Rupert Blue

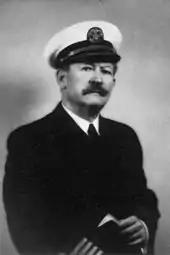
Rupert Blue during his tenure as US Surgeon General

After the United States officially entered World War I on 3 April 1917, Blue oversaw a dramatic short-term expansion of PHS duties without the benefit of increased appropriations. The military draft underway by July 1917 meant the movement of hundreds of thousands of draftees to temporary encampments around the country, with few provisions for public health by the War Department or state health departments. In response, PHS established venereal disease control programs with funding from the Red Cross, provided industrial hygiene and health services for the thousands of workers laboring in war plants and the communities surrounding them, emptied swamps and sprayed for mosquitoes to prevent malaria, and built sanitary privies. Back in Washington, D.C., the Hygienic Laboratory produced vaccines against tetanus, diphtheria, typhoid, and smallpox. Blue's public health infrastructure was up and running by the time that Congressional support came, in the form of earmarked dollars and a statute covering the control and prevention of venereal disease (the Chamberlain Act of 1918).